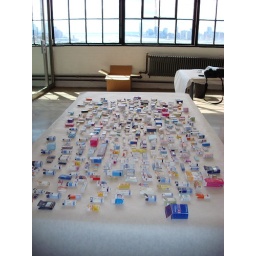
setting up to install in the reception area for J&amp;amp;J on the 16th floor of the Starrett-Lehigh building in Chelsea